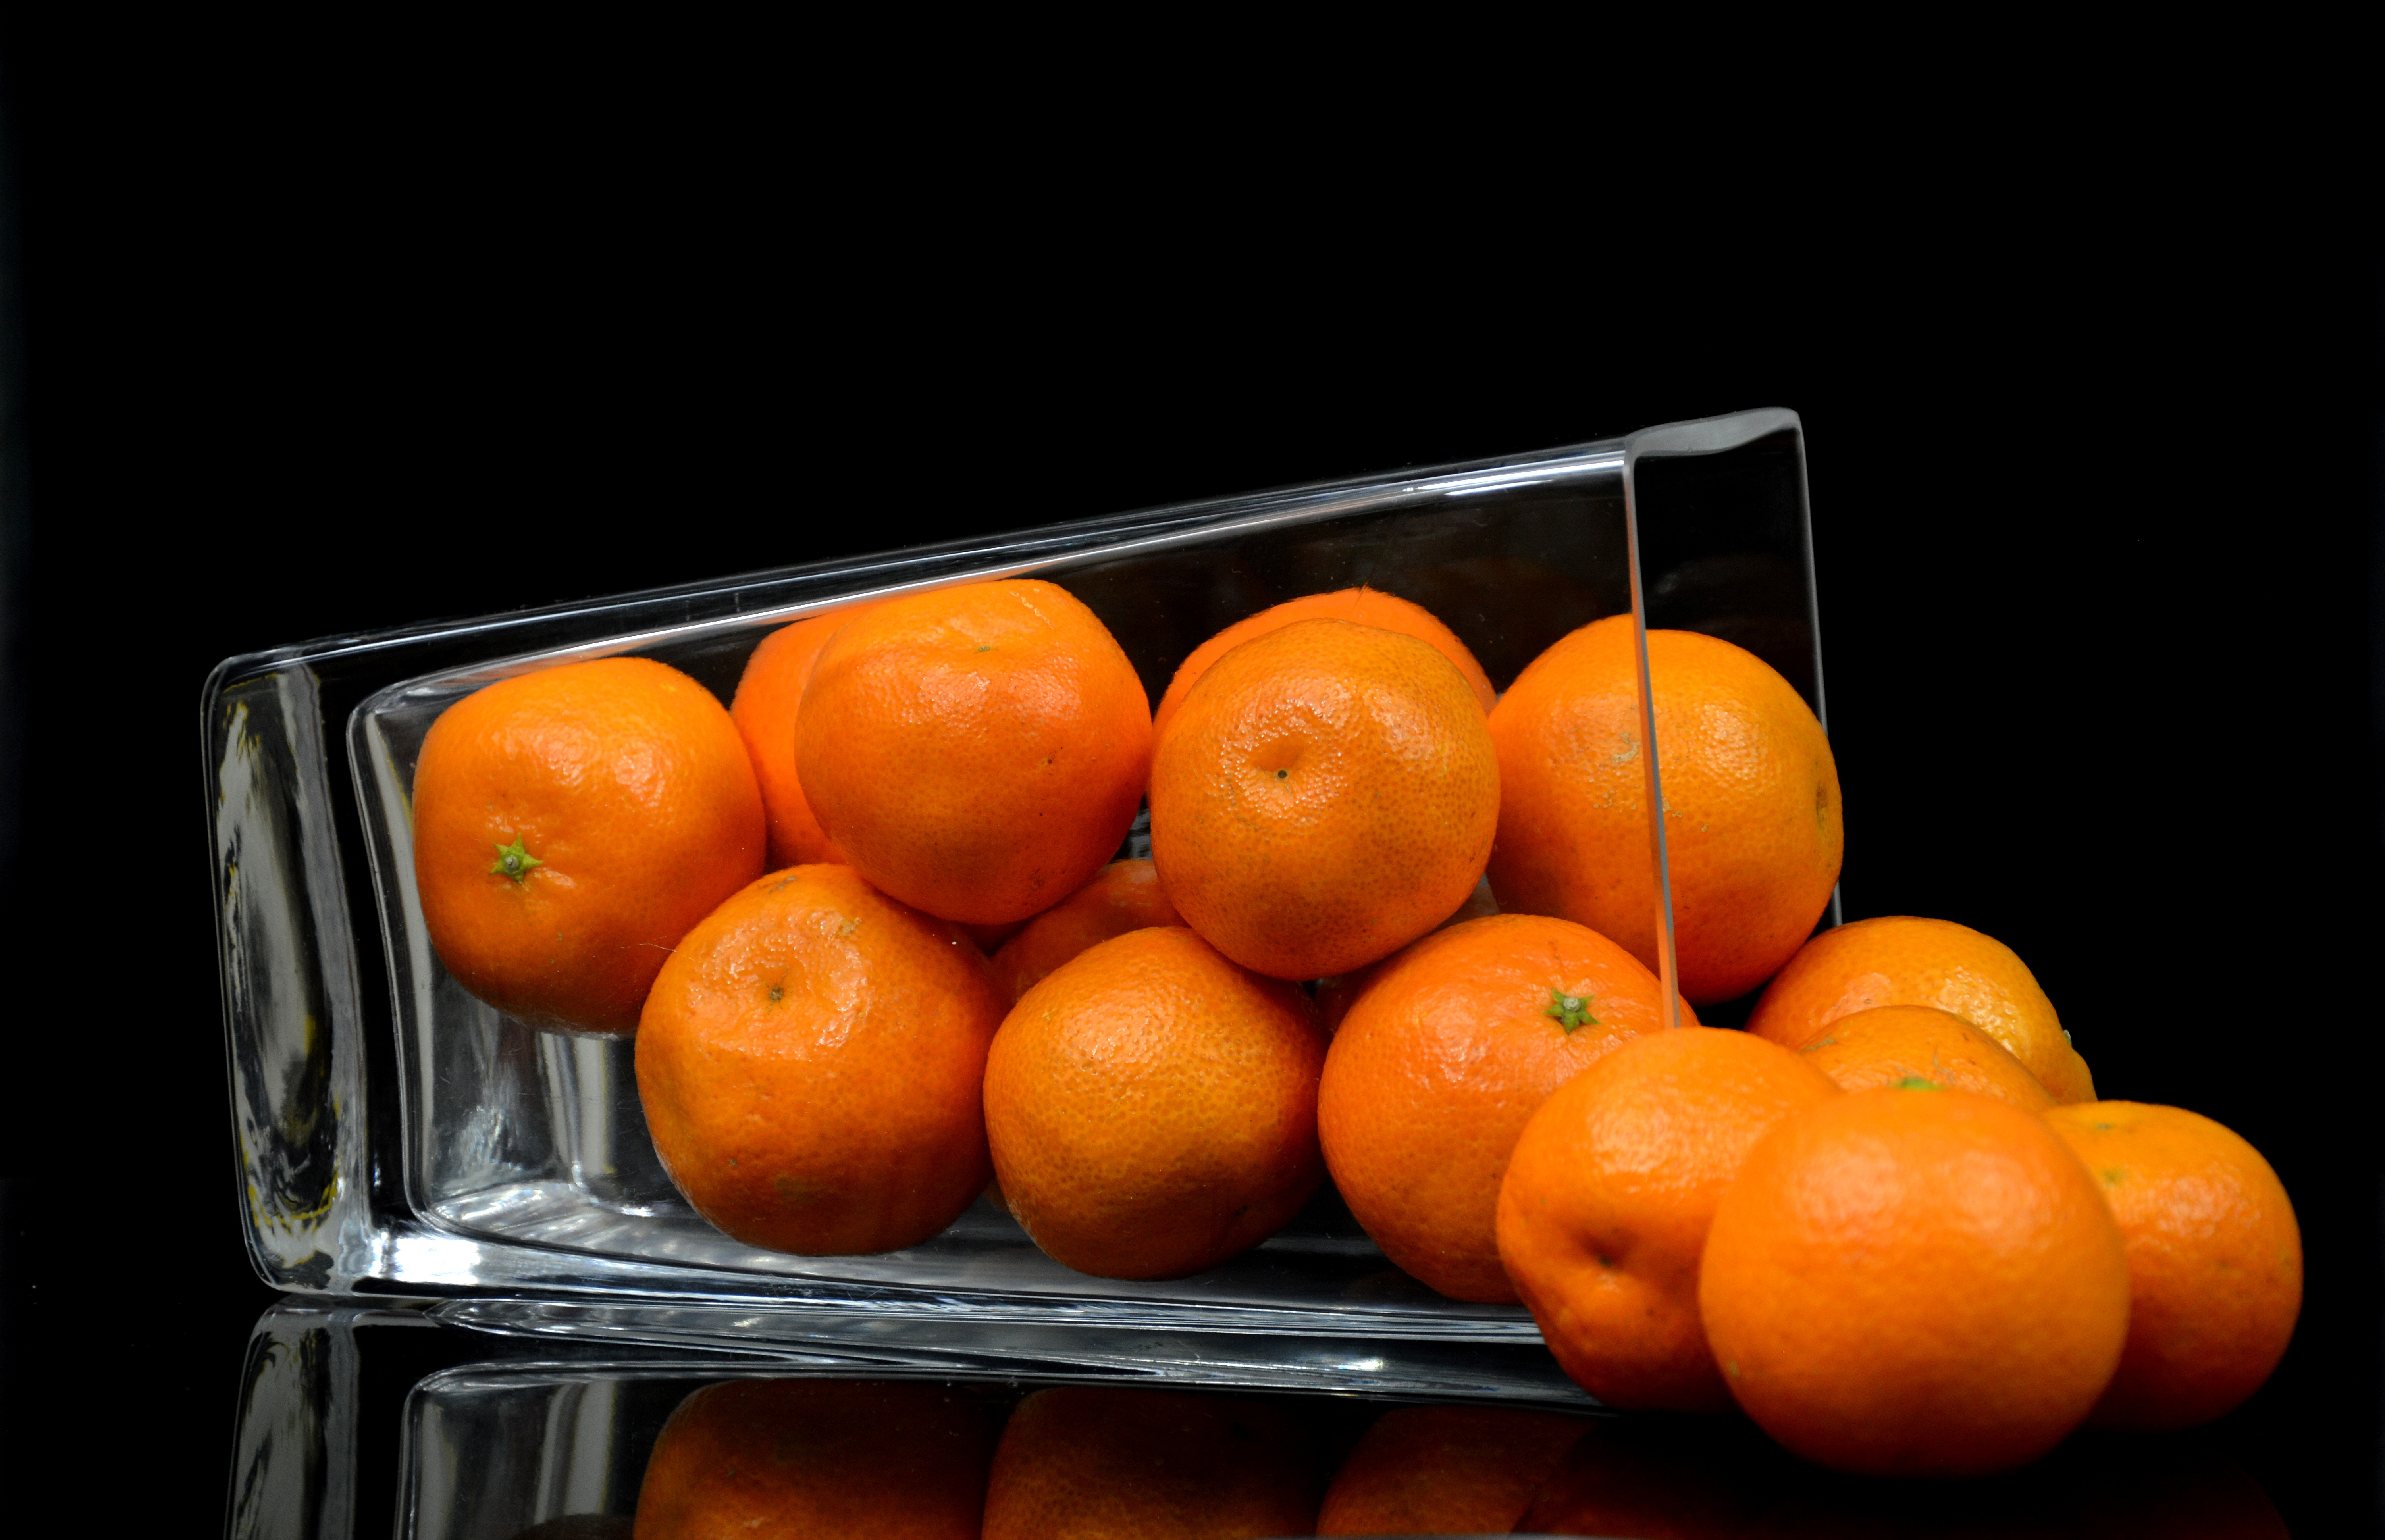
plant, fruit, orange, food, produce, vegetable, natural, fresh, closeup, healthy, still life, painting, eating, tangerine, clementine, healthy food, vitamins, citrus, flowering plant, still life photography, mandarins, mandarin orange, land plant, tangelo